The Gallant Fool (1933 film)

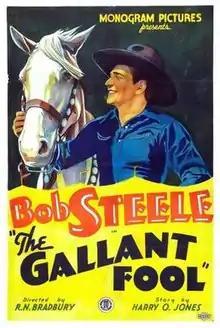
Film poster

The Gallant Fool is a 1933 American Western film directed by Robert N. Bradbury and starring Bob Steele, Arletta Duncan and George 'Gabby' Hayes.